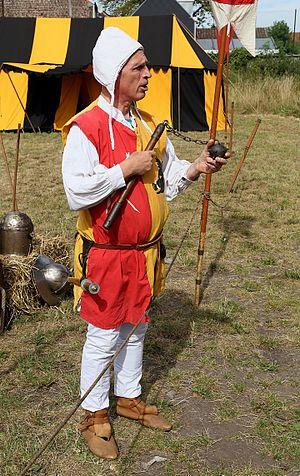
Explications sur le fléau d’armes par un membre de la «